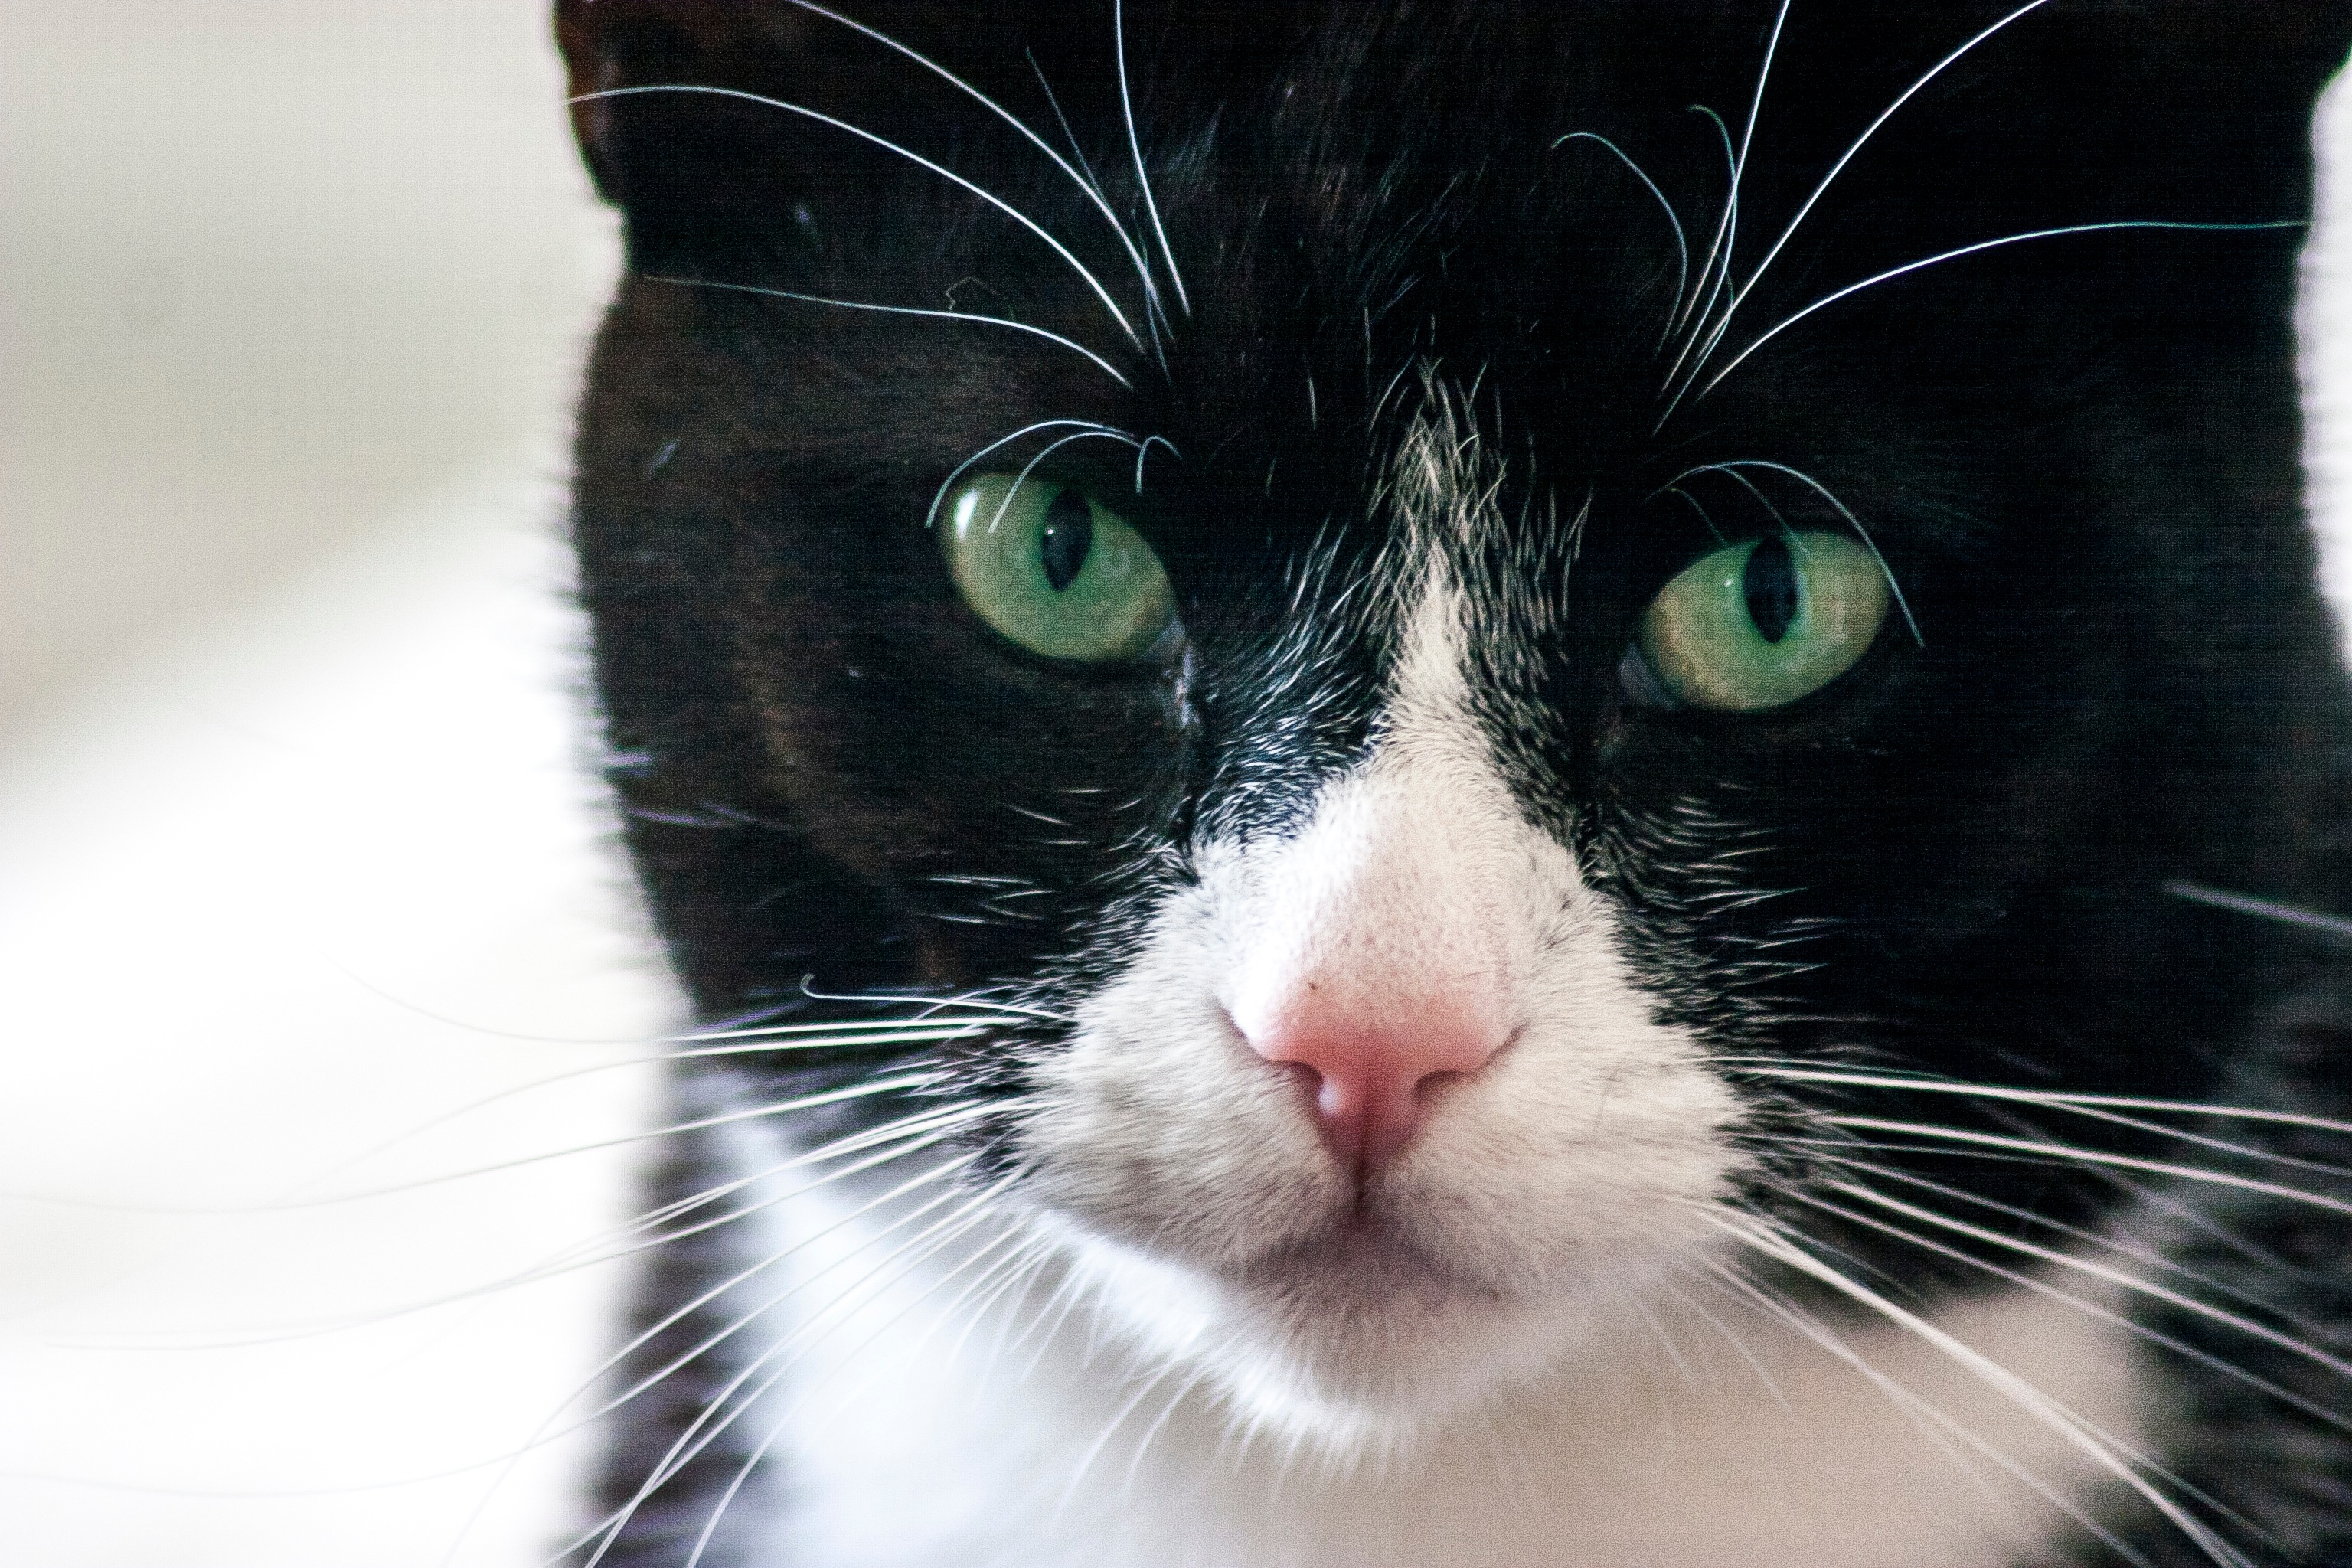
cat, mammal, black, close up, nose, whiskers, vertebrate, european shorthair, small to medium sized cats, cat like mammal, domestic short haired cat